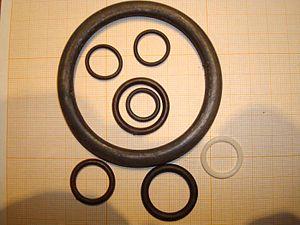
Un joint torique est un joint en forme de tore. Son utilisation peut être statique ou dynamique.
Un joint d'étanchéité est un dispositif assurant l'étanchéité, c'est-à-dire évitant les fuites de fluide entre un milieu intérieur et un milieu extérieur, par exemple au niveau d'un raccord de robinetterie.